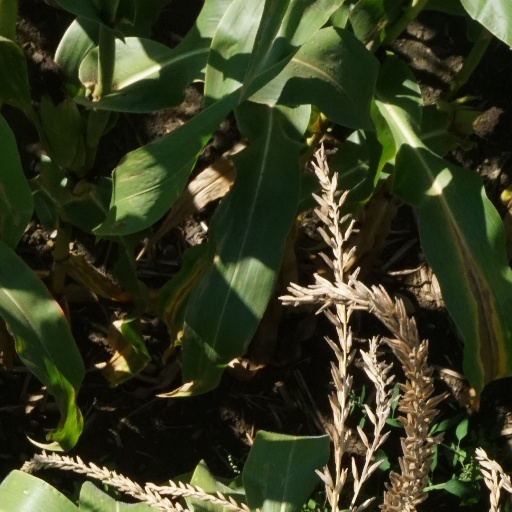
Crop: maize; corn